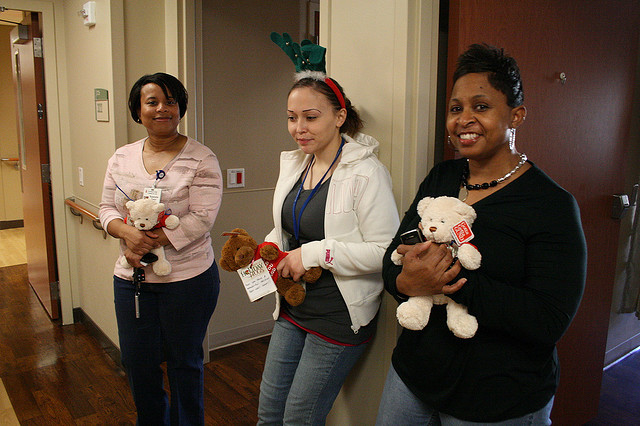
user: Given an image and a question. Answer the question in a short answer. Question: What is the girl in the middle wearing on her head? Short Answer:
assistant: headband